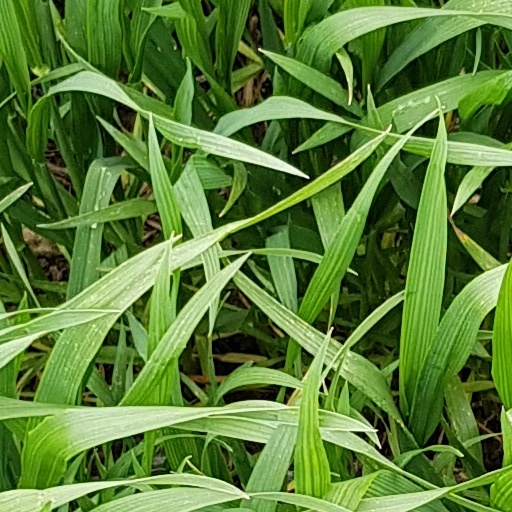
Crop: wheat